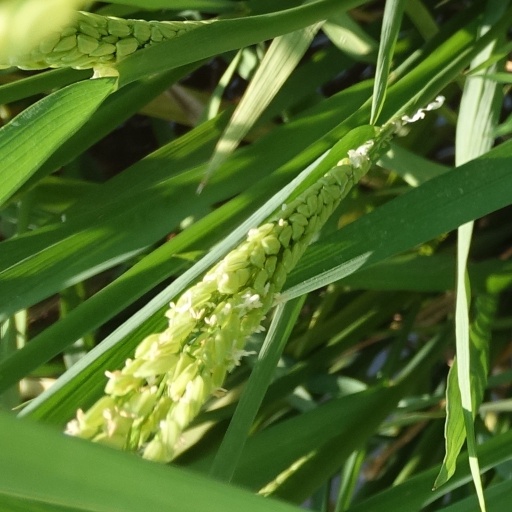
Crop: rice